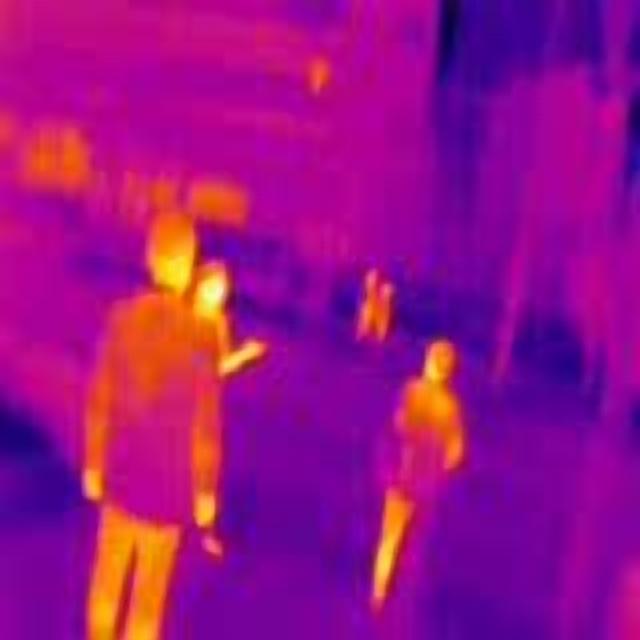
Detected objects:
label: person
label: person
label: person
label: person
label: person